Upper Sandusky, Ohio

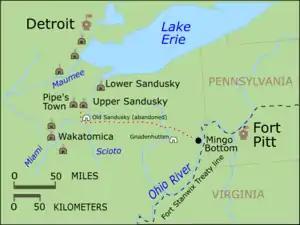
Upper Sandusky and surrounding villages at the time of the 1782 Sandusky Expedition

Upper Sandusky was a 19th-century Wyandot town named for its location at the headwaters of the Sandusky River in northwestern Ohio. This was the primary Wyandot town during the American Revolutionary War (1775–1783), and was sometimes also known as Half-King's Town, after Dunquat, the Wyandot "Half-King". The town and the surrounding settlements, like Captain Pipe's Town, were closely allied with the British at Fort Detroit. During the Crawford expedition of 1782, Pennsylvania militiamen sought to destroy the town after the Wyandot began killing American settlers in the region, but were defeated en route.